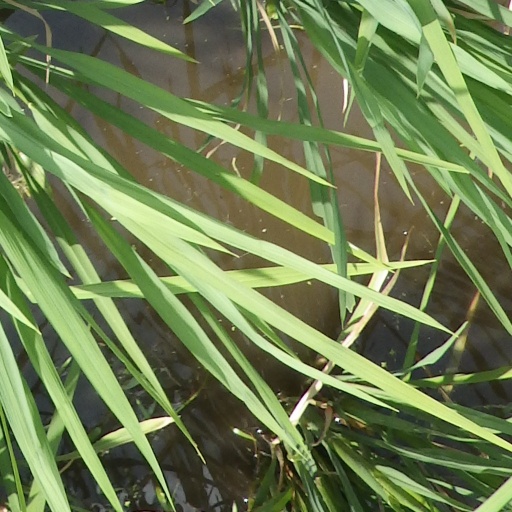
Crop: rice